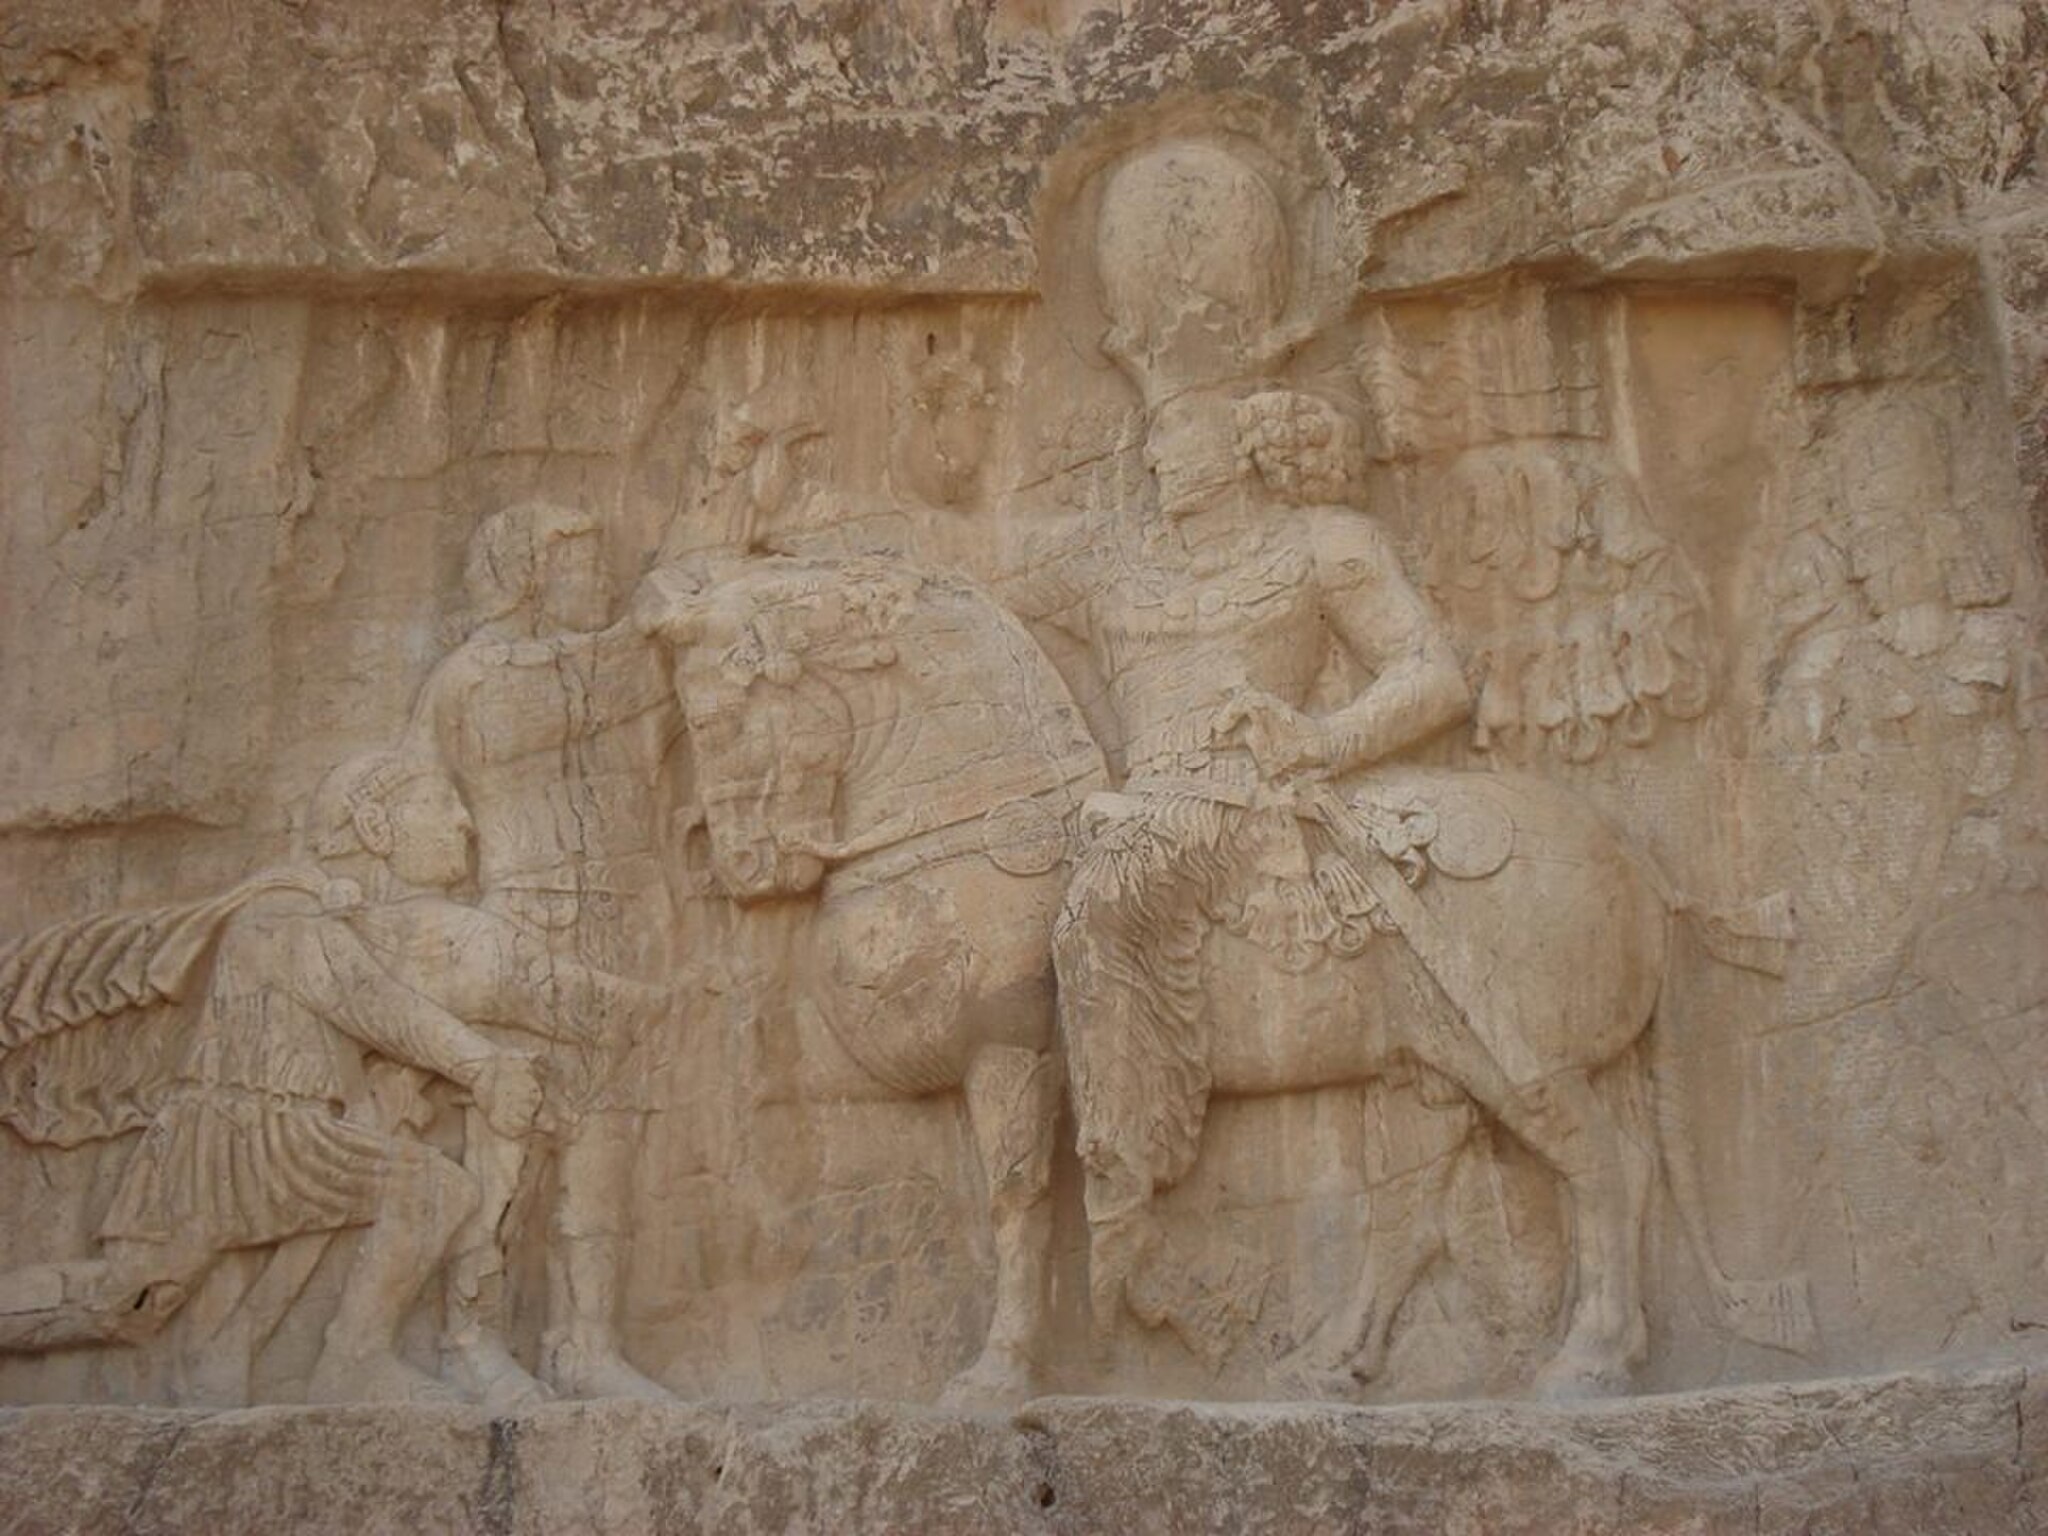
Title: Naqsh-e Rostam
Date: 2014-06-10
Categories: Images from Wiki Loves Monuments 2018, Relief of triumph of Shapur I over Valerian at Naqsh-e Rustam, Self-published work, Cultural heritage monuments in Iran with known IDs, Uploaded via Campaign:wlm-ir, Images from Wiki Loves Monuments in Marvdasht, Iran photographs taken on 2014-06-10, Images from Wiki Loves Monuments 2018 in Iran